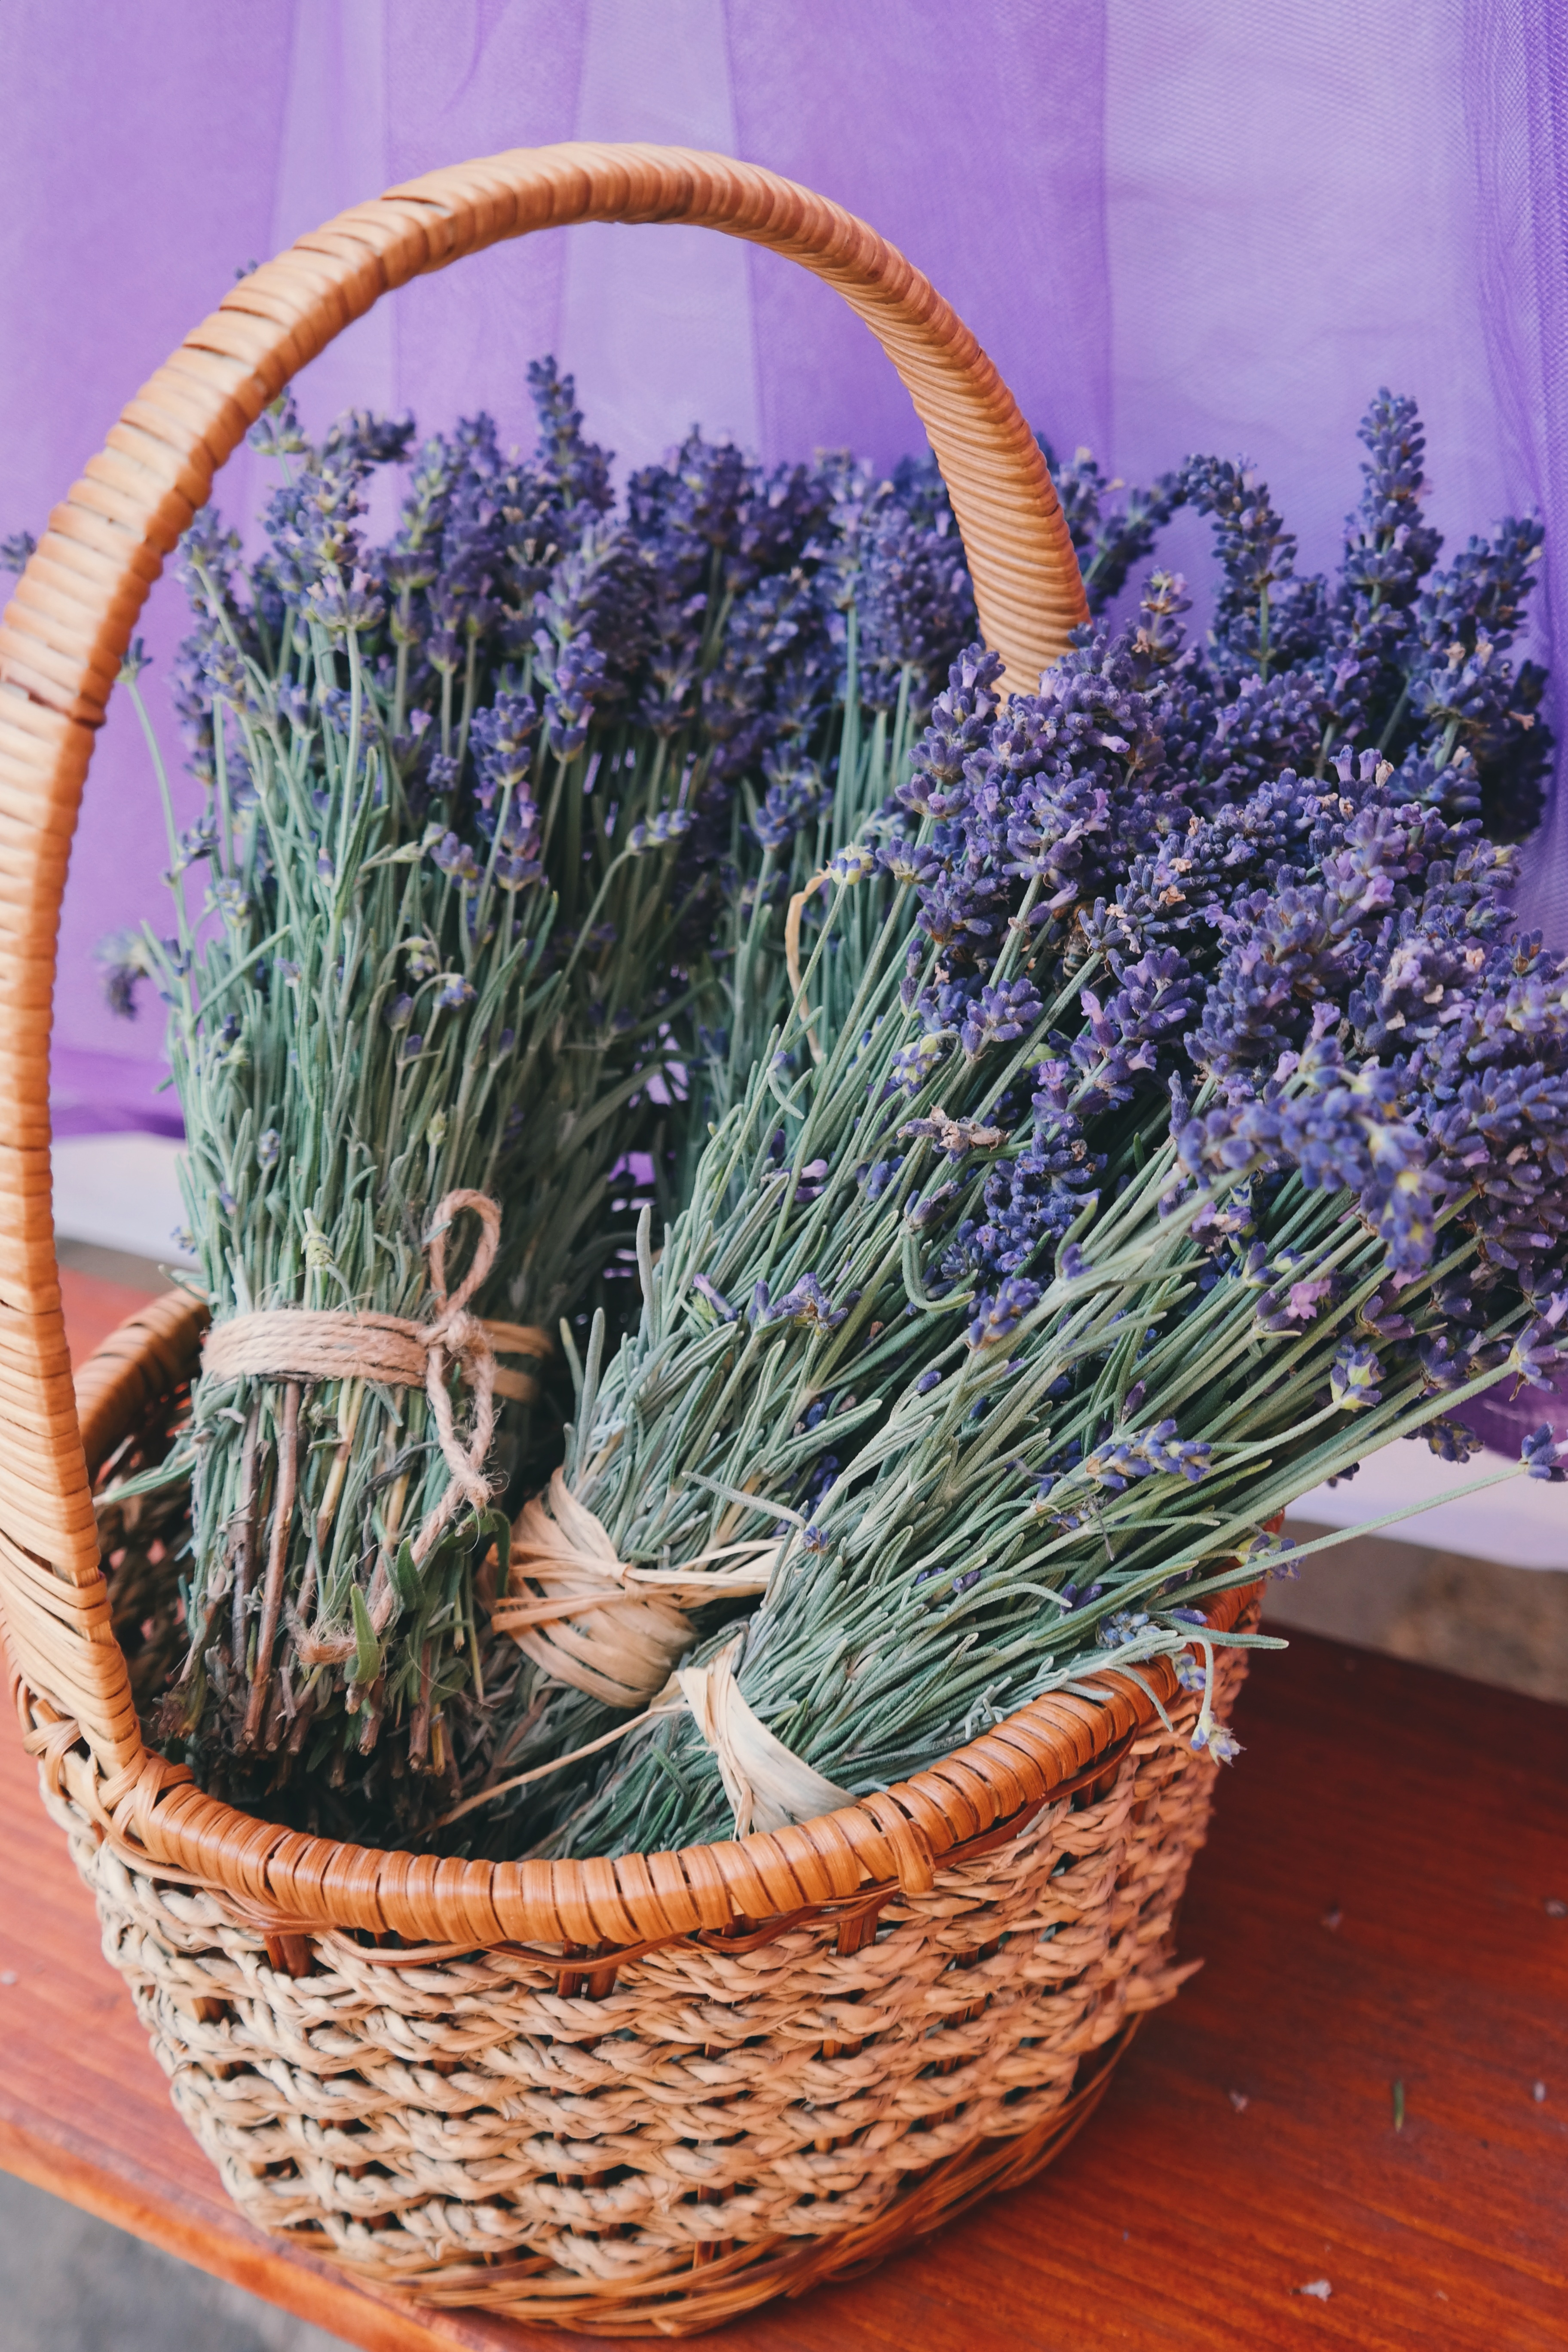
plant, flower, purple, herb, basket, lavender, flowers, purple flowers, flowerpot, floristry, flowering plant, beautiful flowers, flower bouquet, flower basket, floral design, grass family, land plant, flower arranging, english lavender, bed of flowers